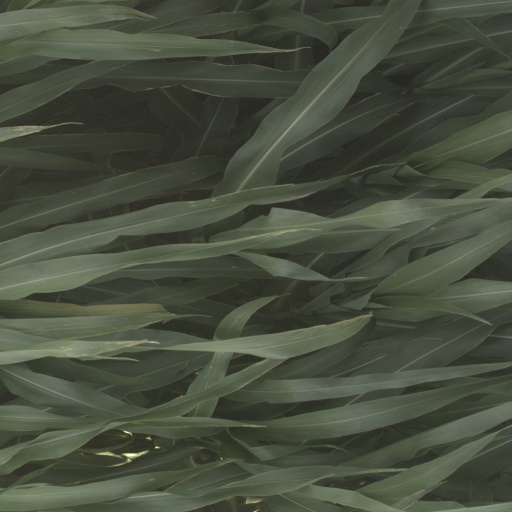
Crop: sorghum